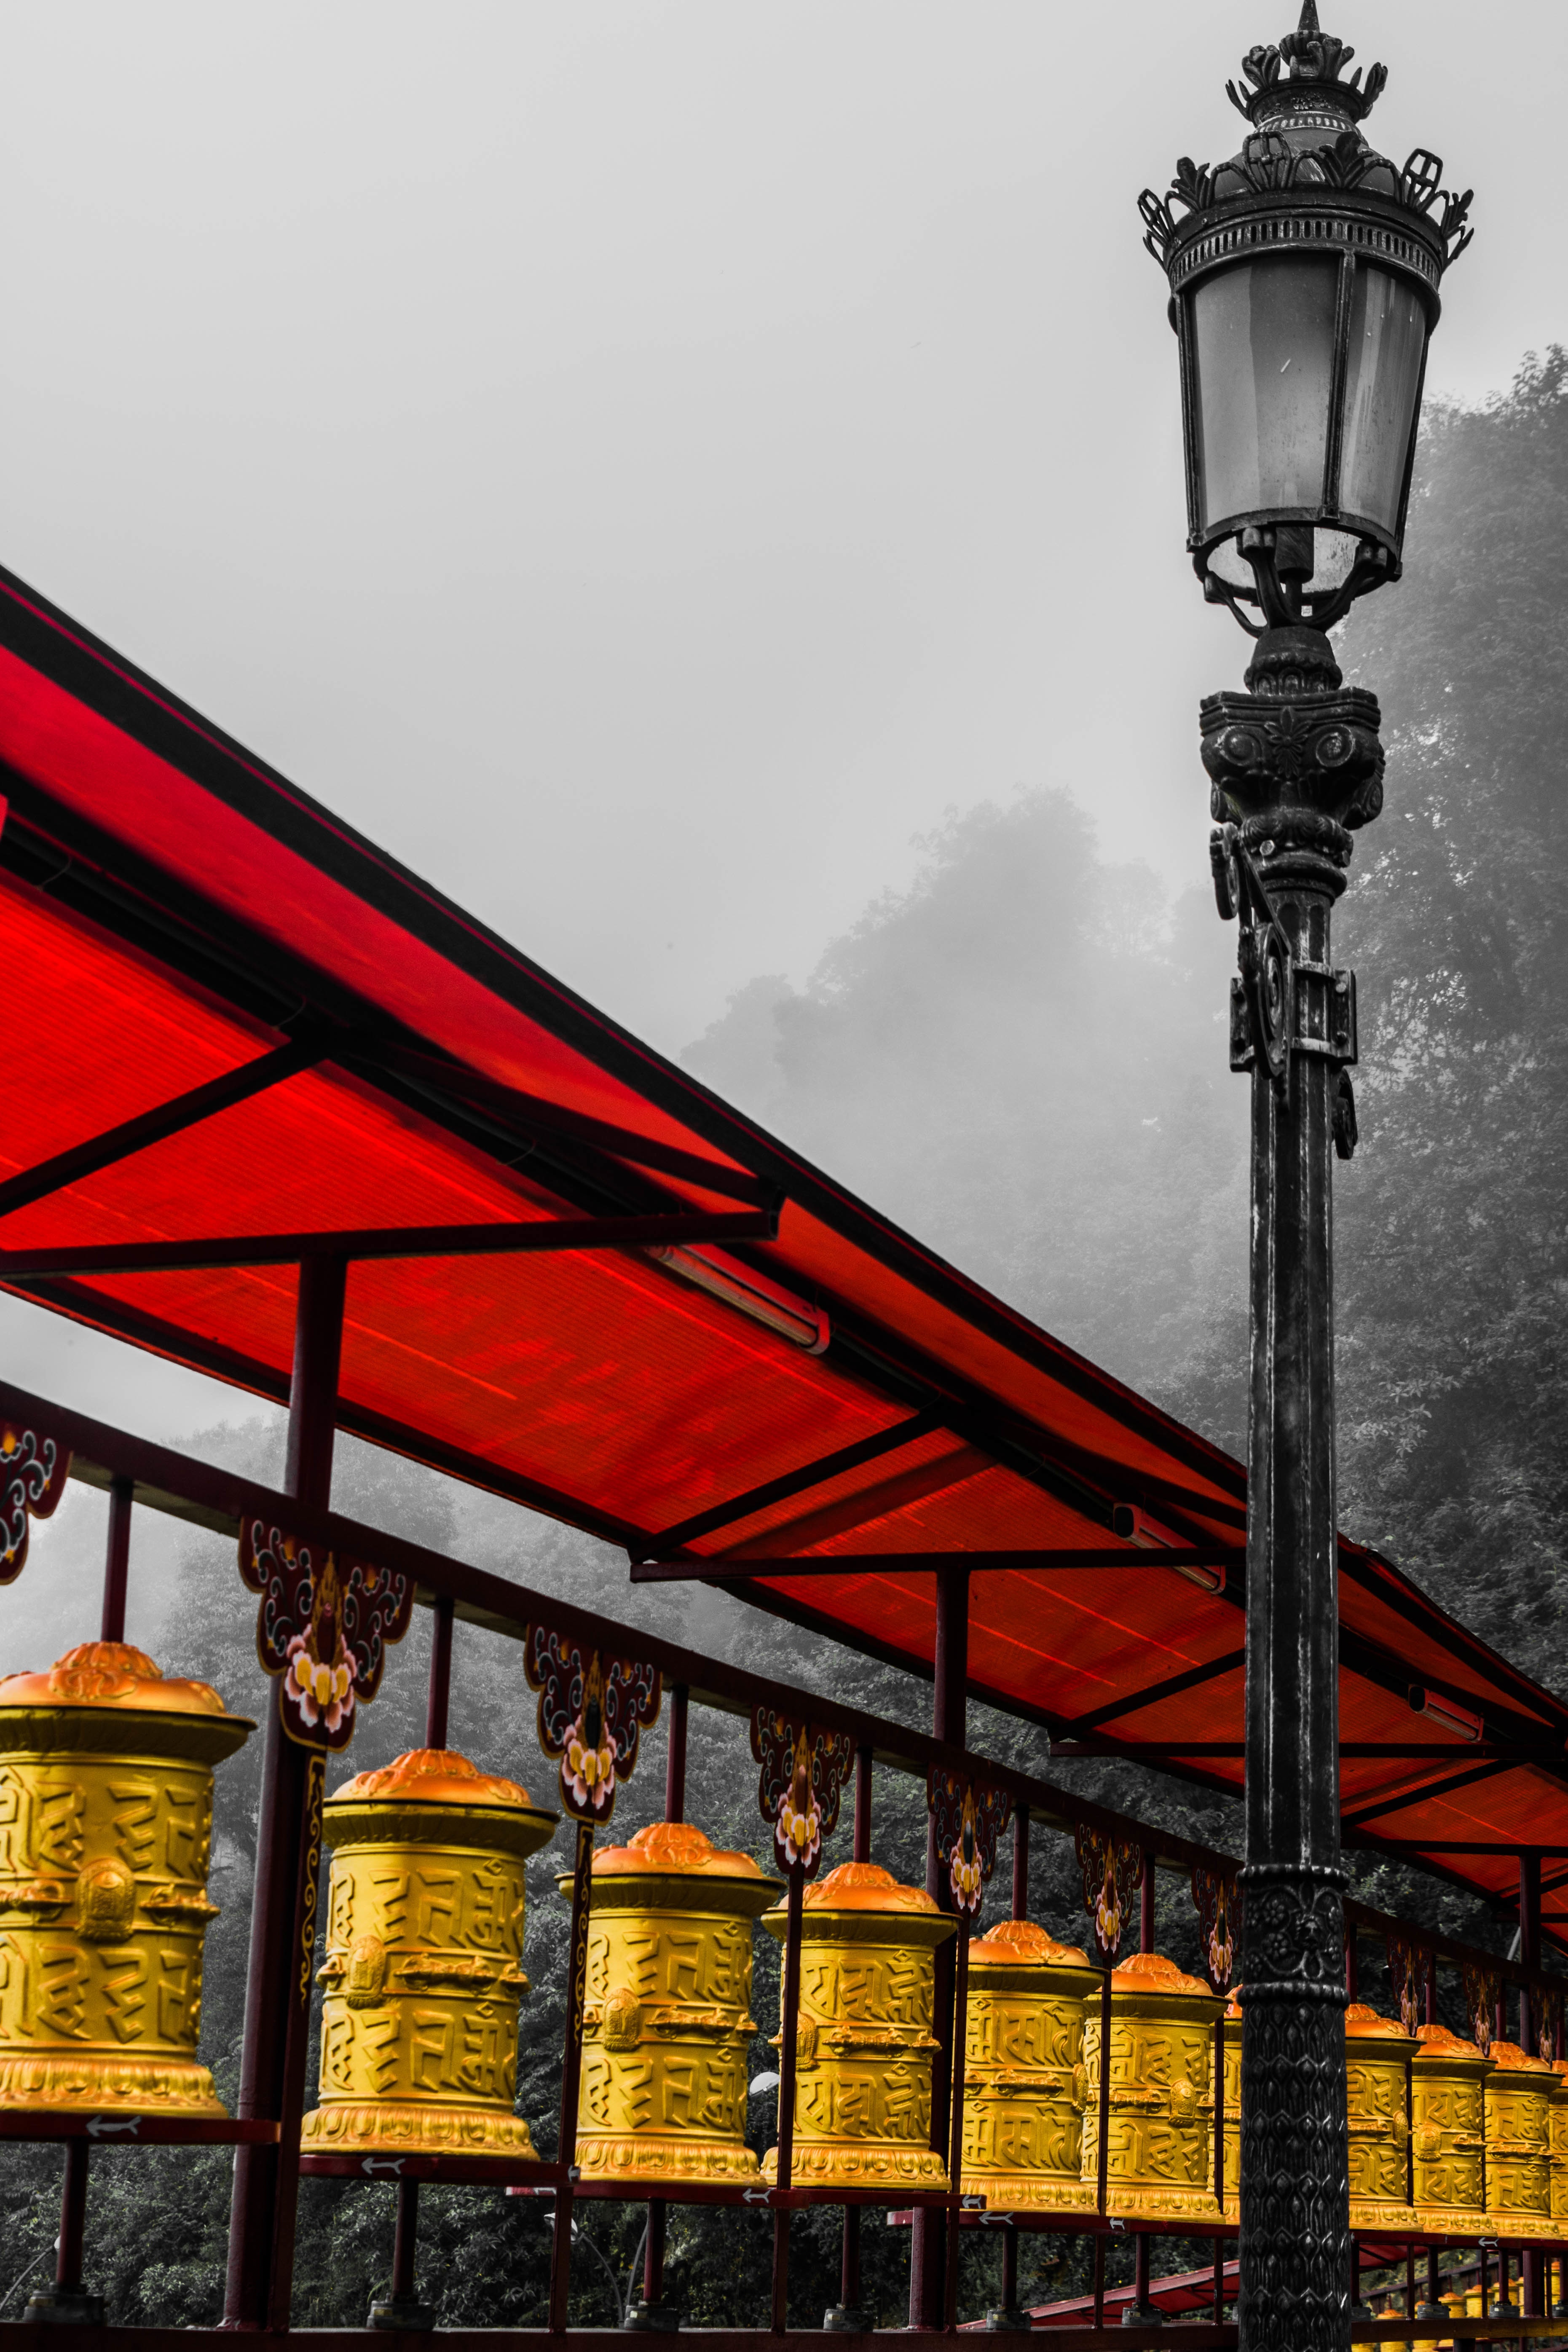
architecture, window, city, cityscape, evening, tower, landmark, street light, lighting, urban area